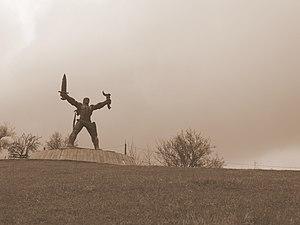
Amiran ou Amirani est un héros de la mythologie géorgienne, et un équivalent caucasien du Prométhée des Grecs. Enchaîné en guise de châtiment, à un roc du Mont Kazbek par une divinité païenne qu'il avait défiée, Amiran a peu à peu quitté la seule mythologie de la Géorgie, dont il constitue un des symboles, pour occuper le folklore et la littérature géorgienne depuis de nombreux siècles déjà.